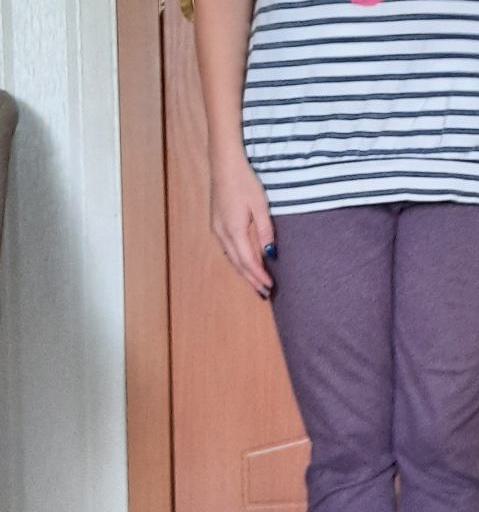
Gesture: no_gesture